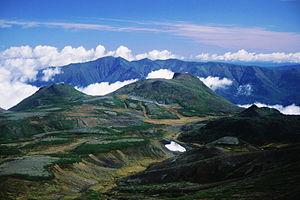
Le mont Kuro est un dôme de lave culminant à 1 984 m d'altitude dans le groupe volcanique Daisetsuzan des monts Ishikari en Hokkaidō au Japon.